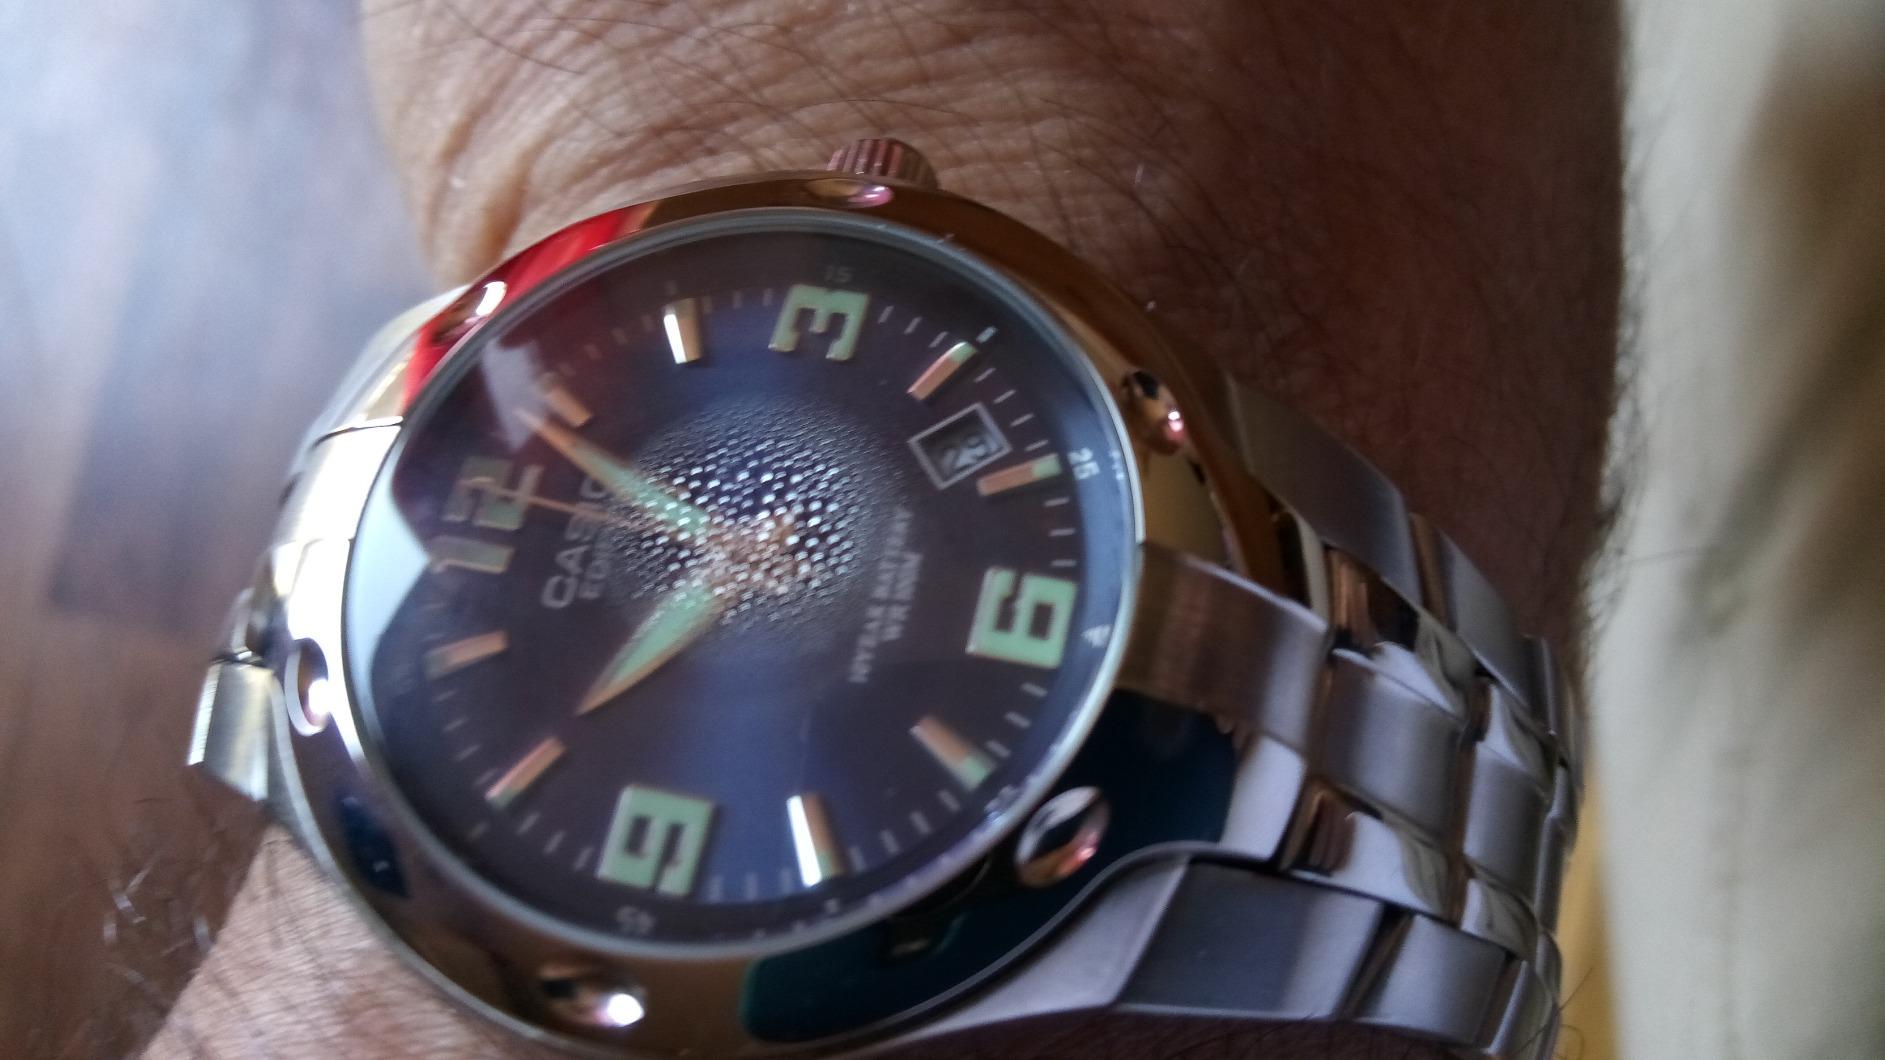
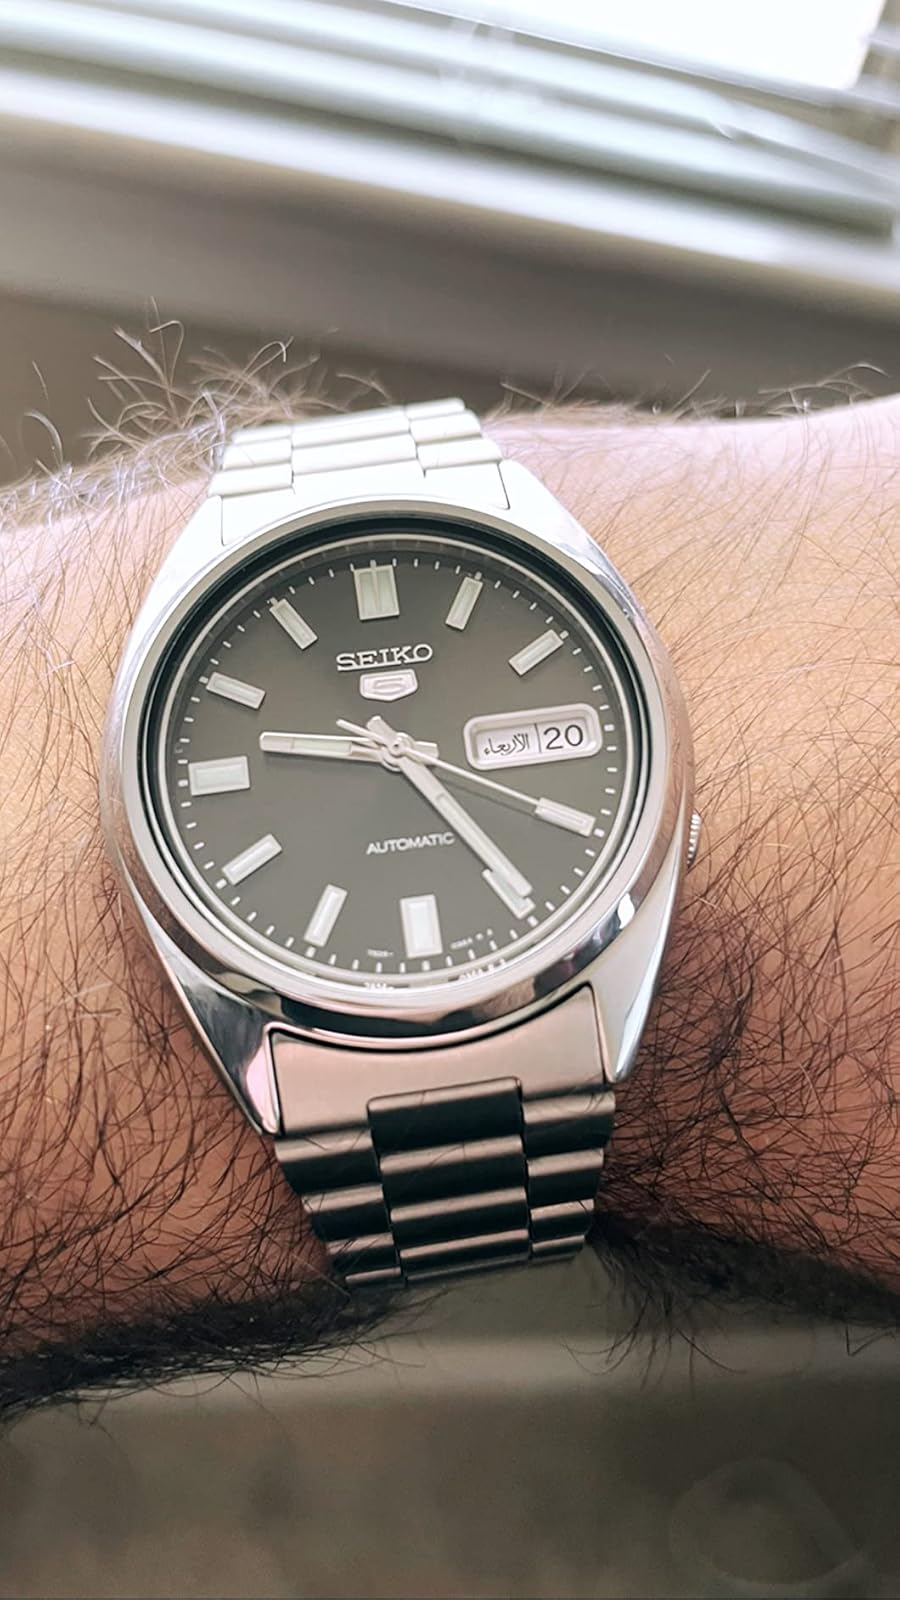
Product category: accessories_watch
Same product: no